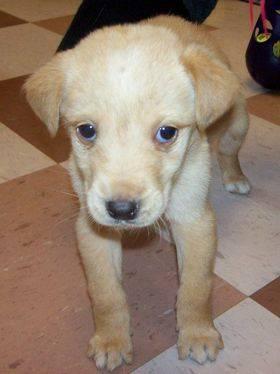
dog